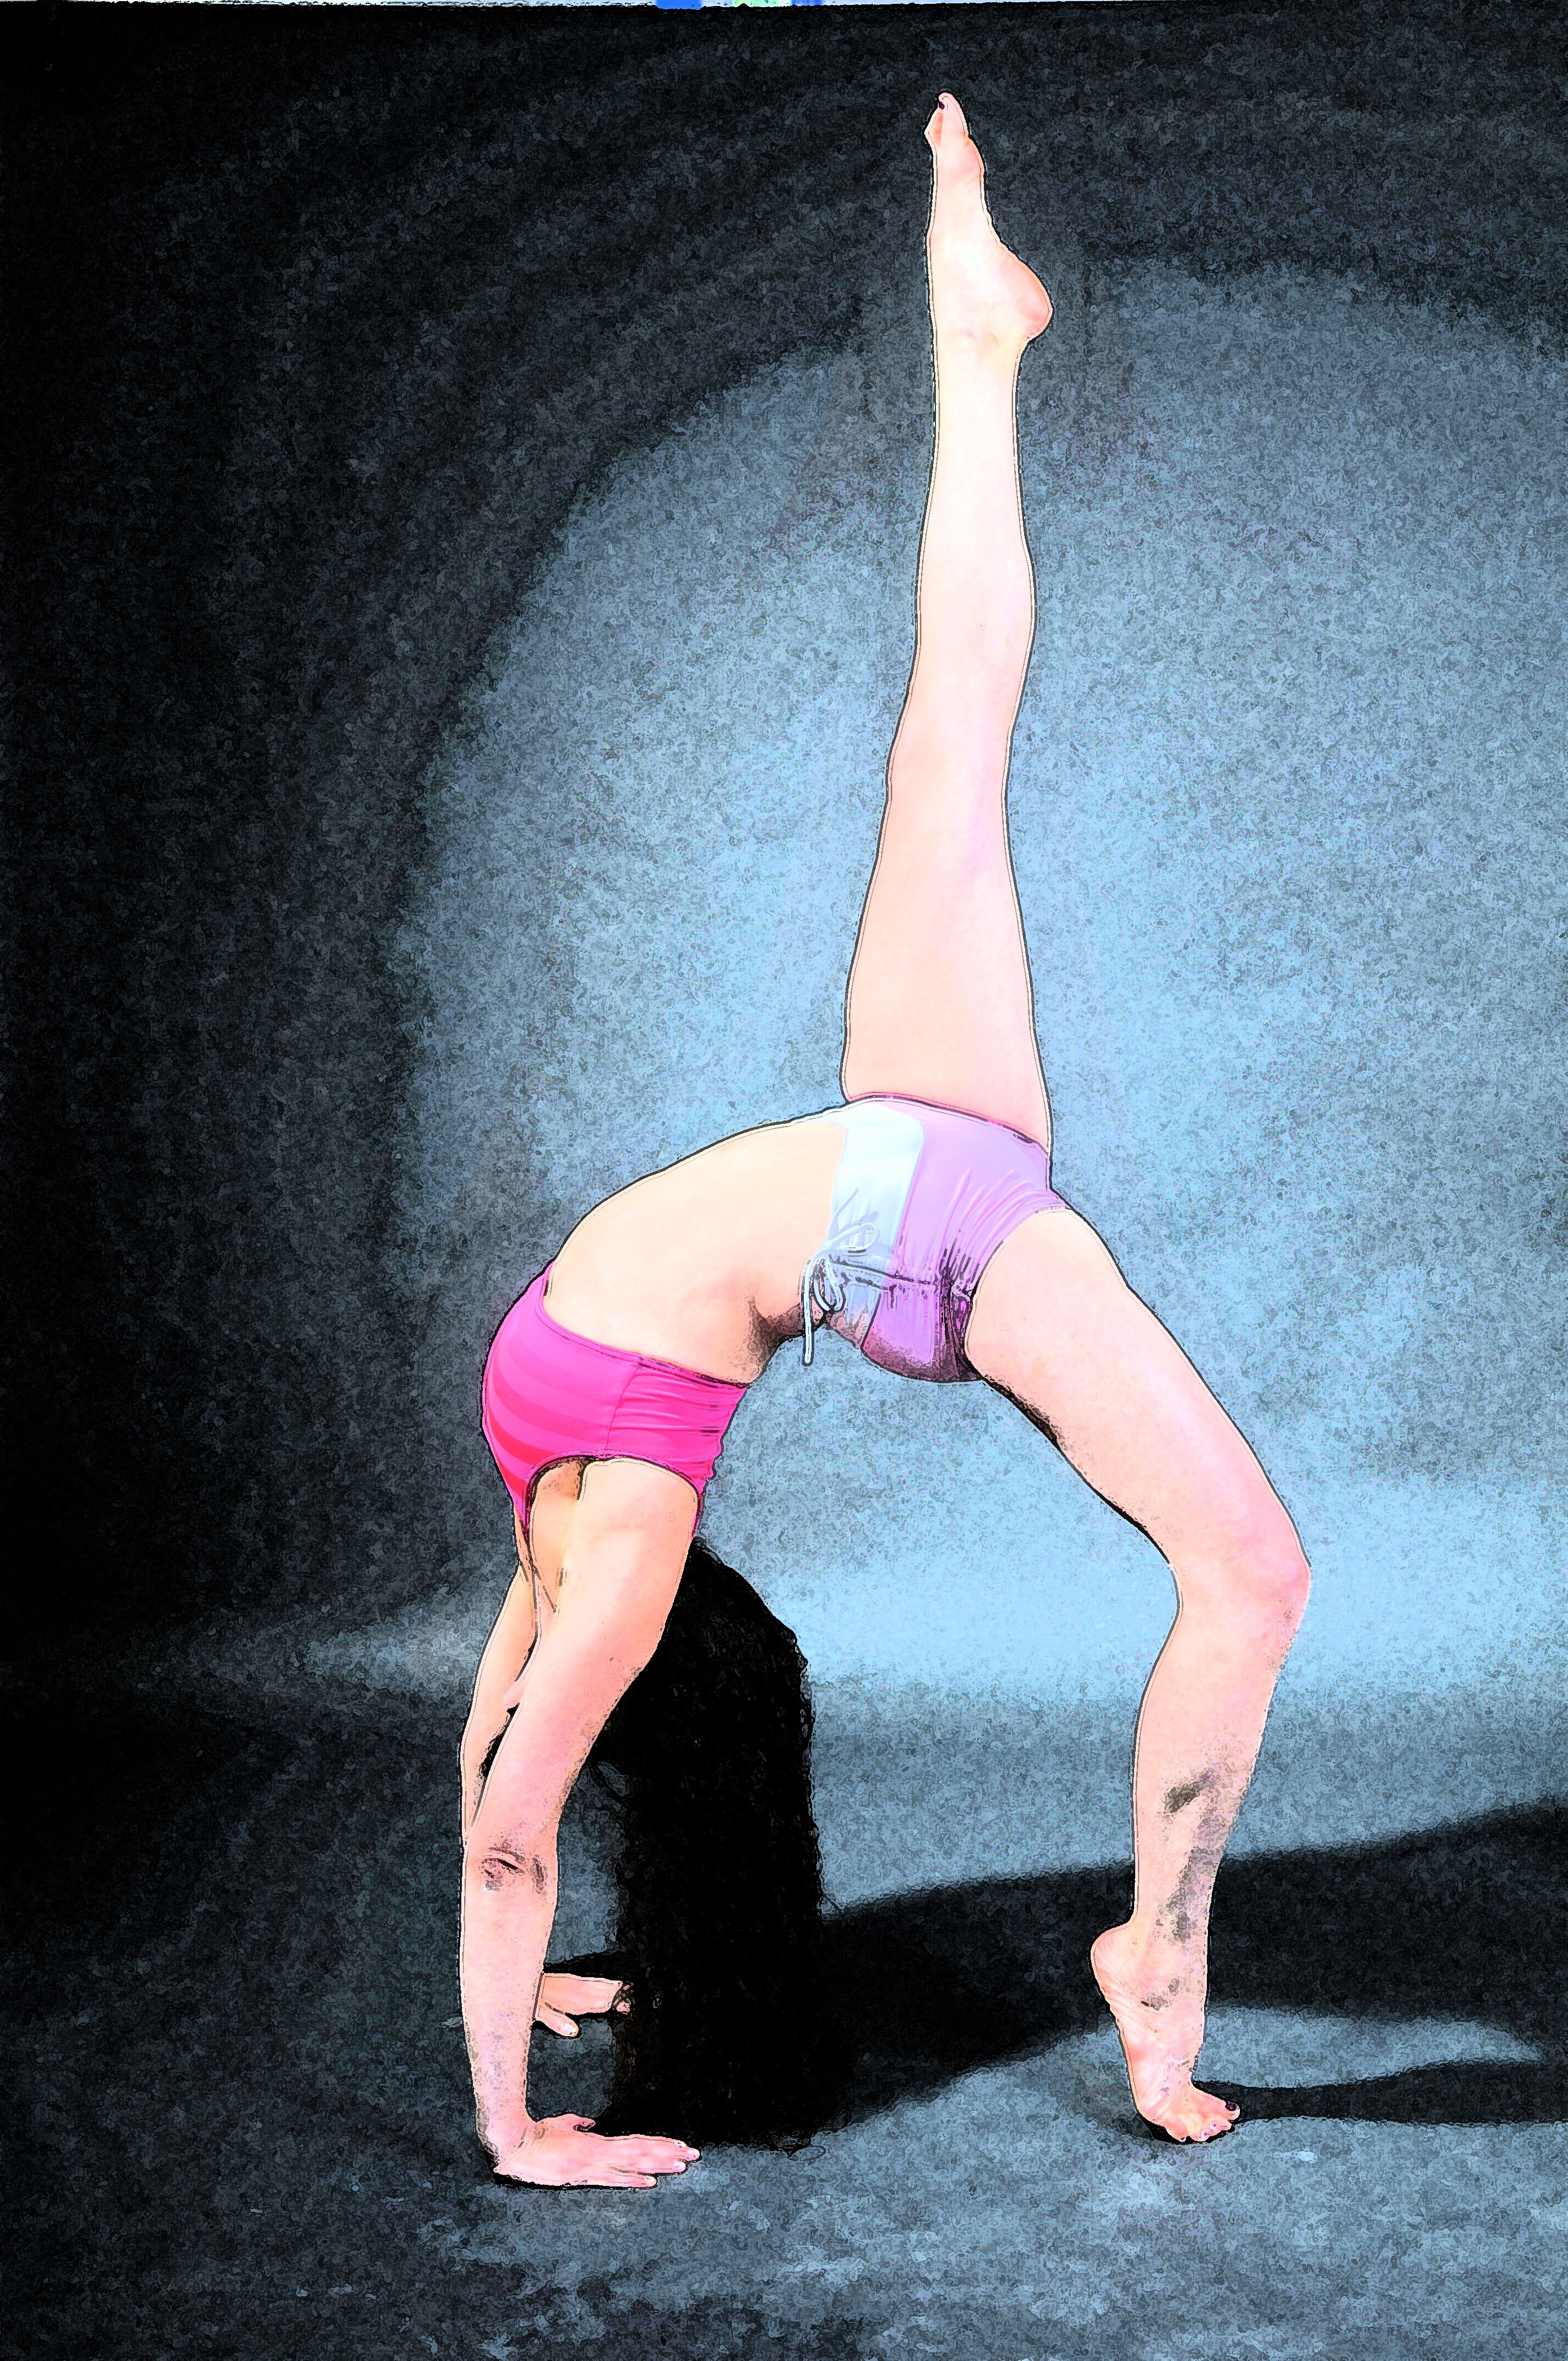
hand, leg, dance, sitting, arm, muscle, human body, sports, thigh, stretching, yoga, dancing, handstand, bending, human positions, physical fitness, maryland bowie